Snobs (novel)

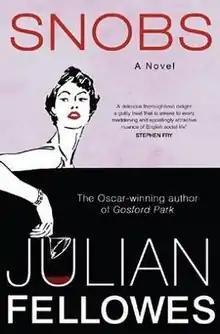
First edition (publ. Weidenfeld & Nicolson)

Snobs is Julian Fellowes's debut novel first published in the UK in 2004. It centres on modern British aristocracy and the courtship and marriage of Charles, Earl Broughton, and Miss Edith Lavery. It is written from the perspective of an unnamed male character who bears more than a passing resemblance to Fellowes himself.